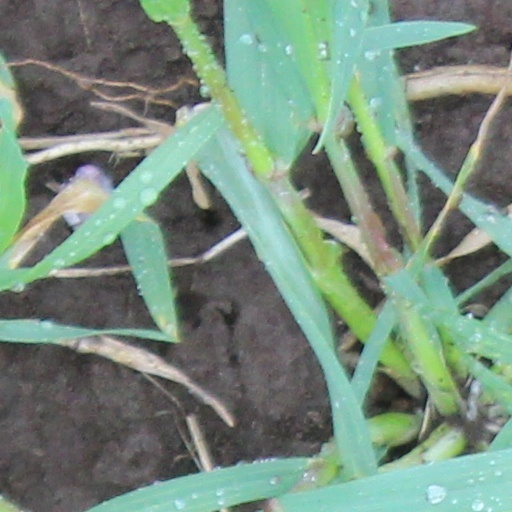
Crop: wheat